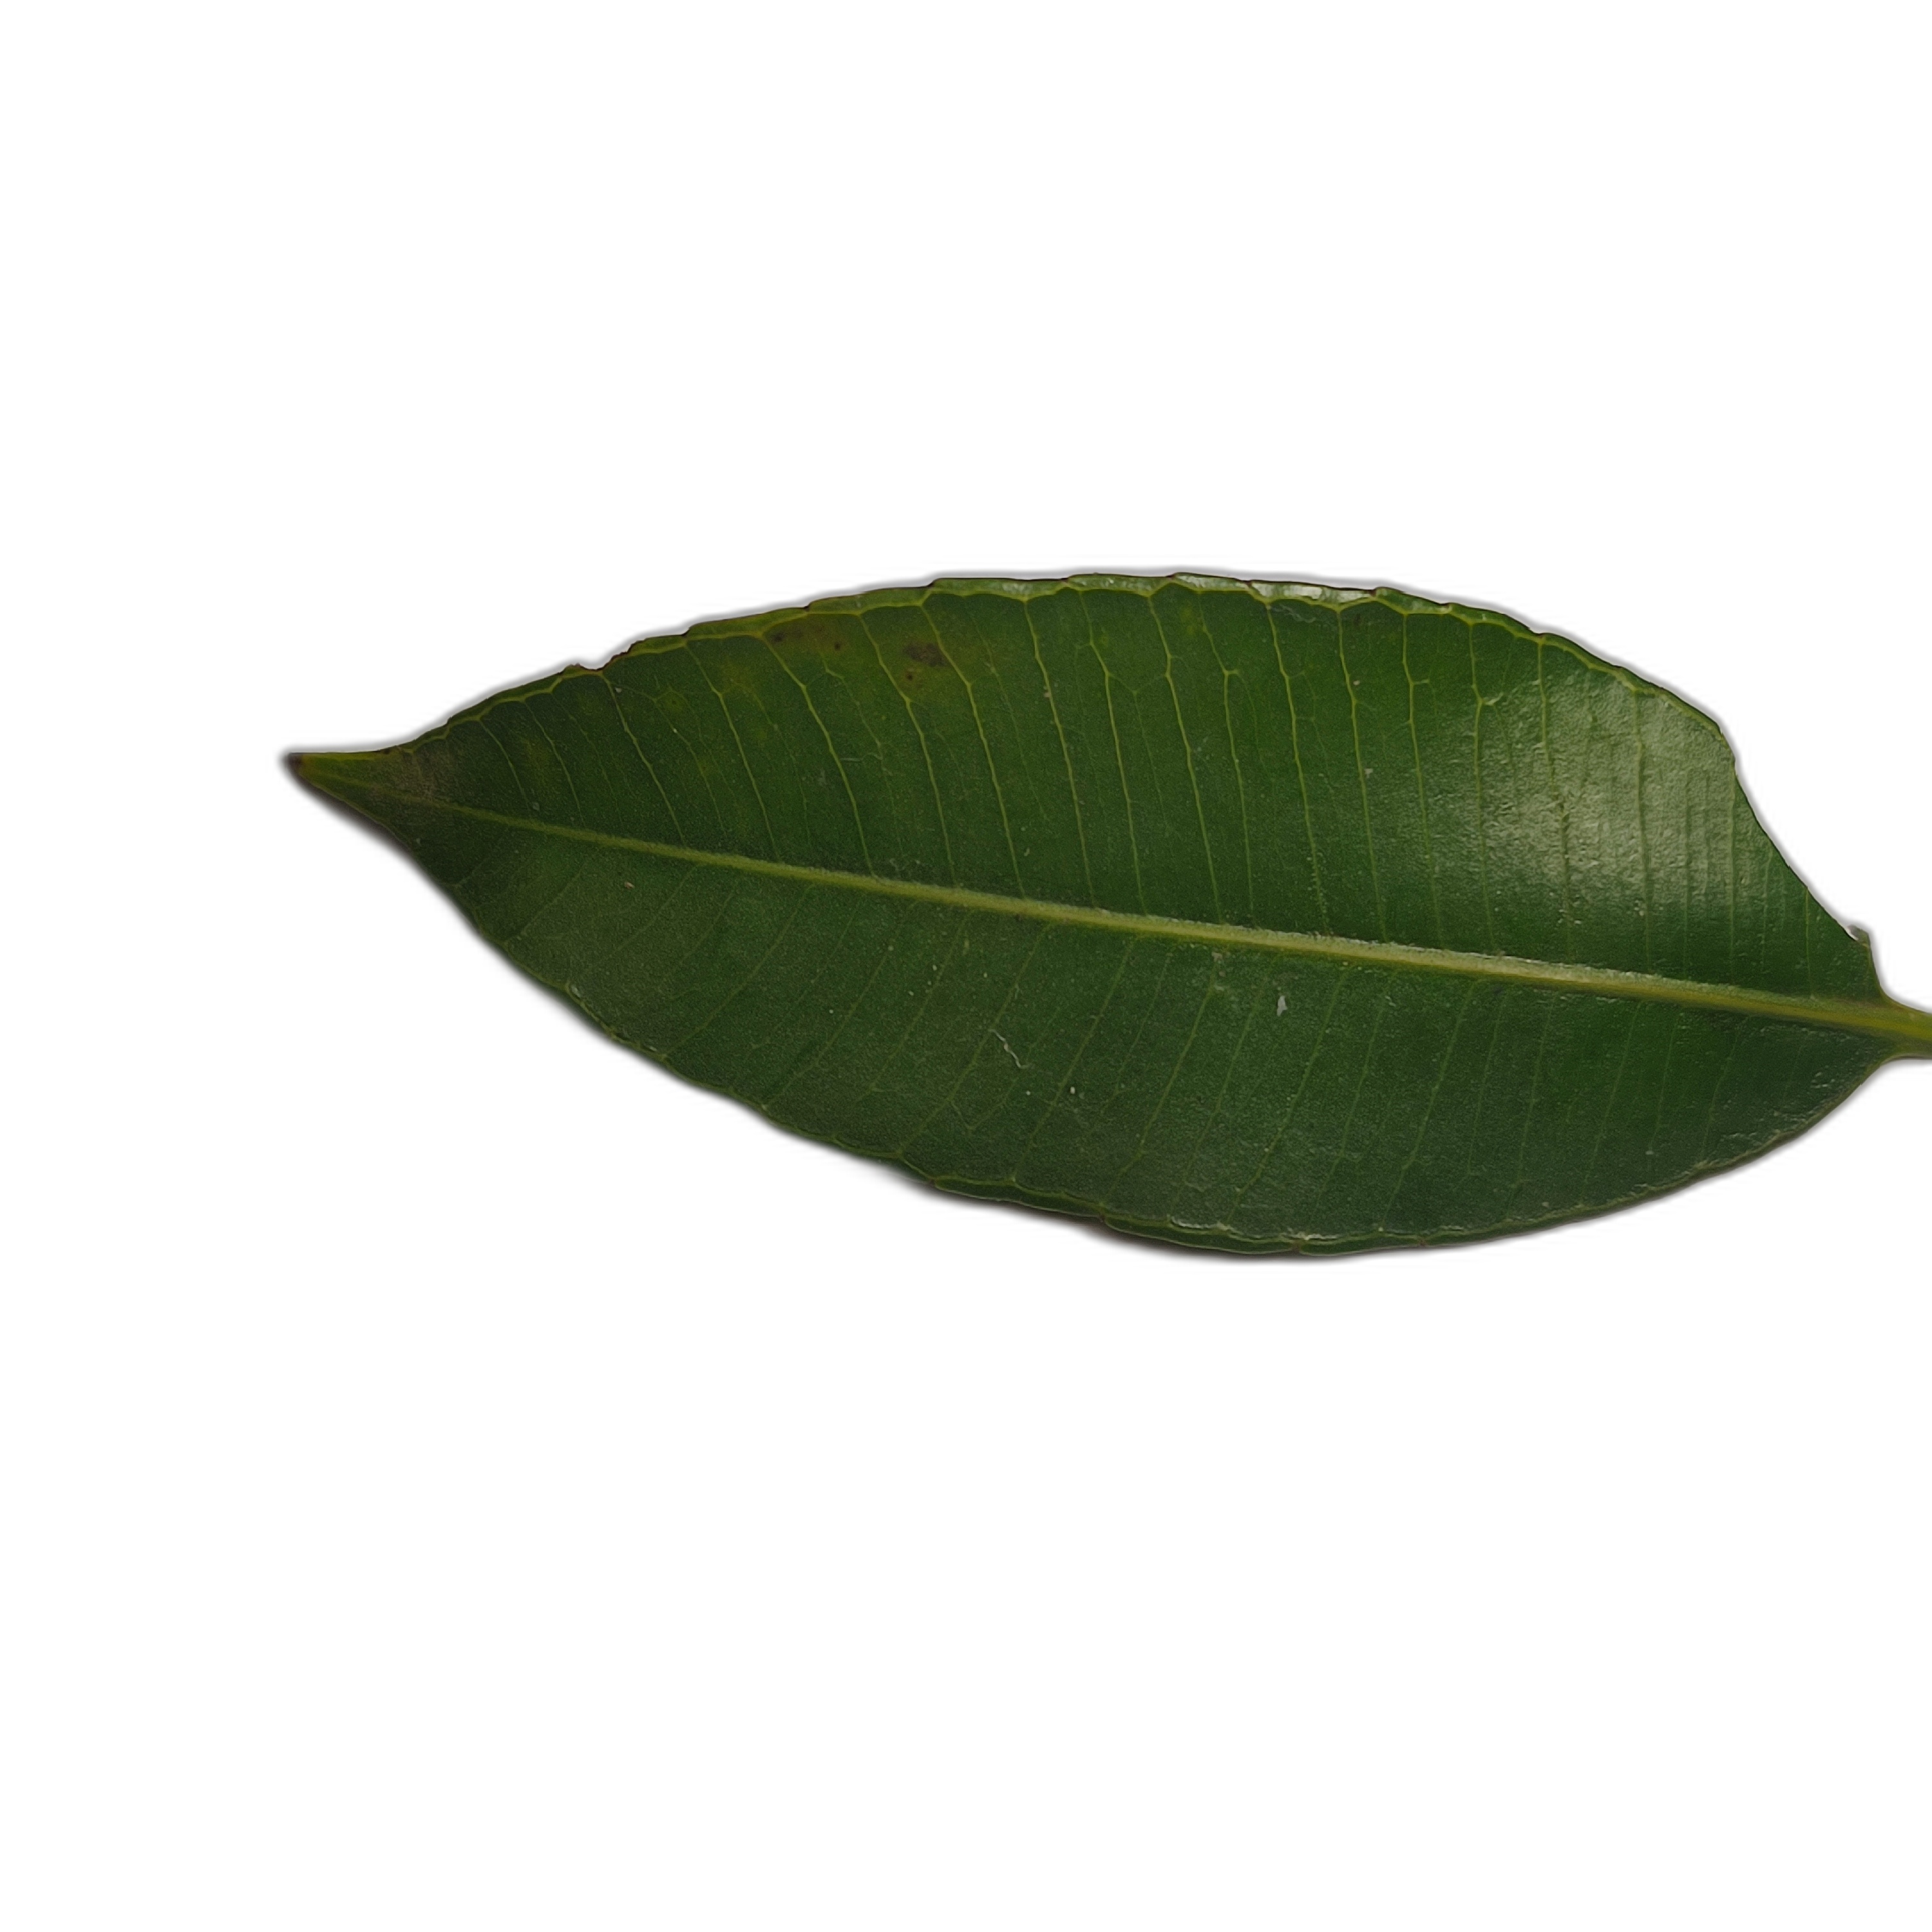
Label: healthy